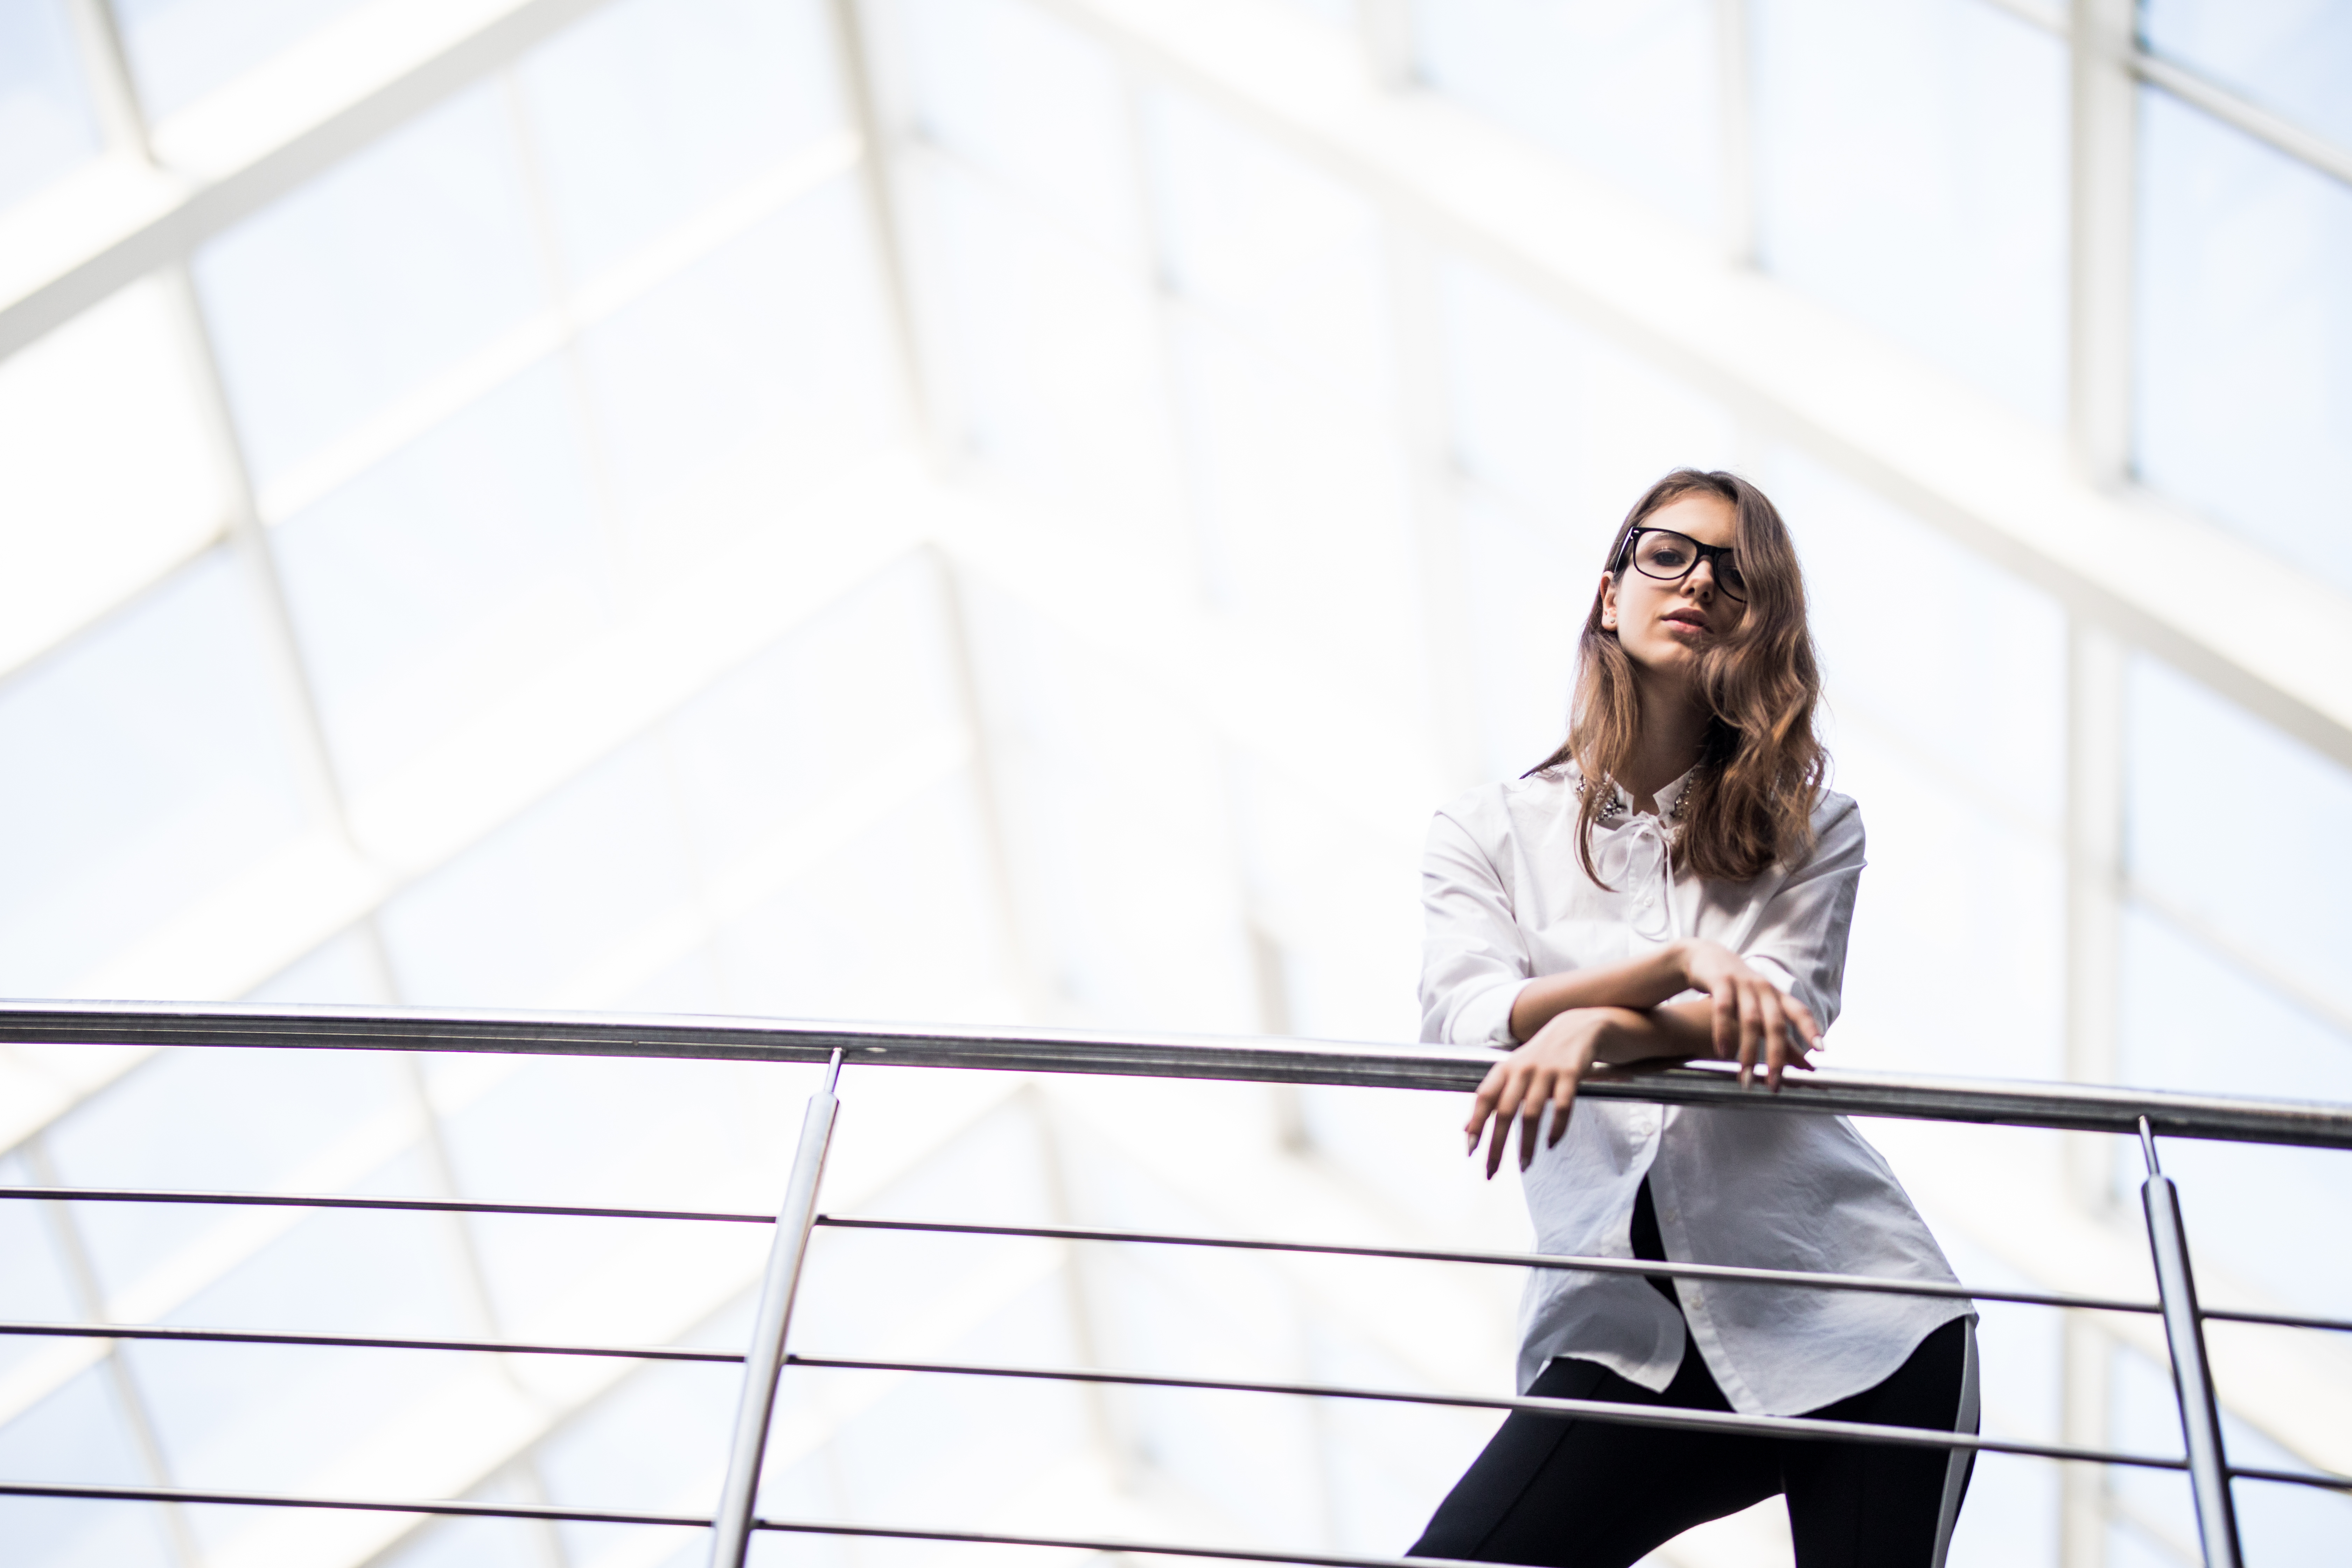
background, woman, business, fashion, person, girl, couple, coffee, office, face, lady, balcony, young, building, people, modern, manager, city, professional, businesswoman, female, lifestyle, stylish, executive, caucasian, sky, standing, asian, corporate, view, space, white, businessman, women, success, rest, pretty, entrepreneur, career, happy, outdoor, beautiful, relax, employee, hair, job, model, horizon, 30, break, street fashion, beauty, footwear, photography, design, leg, photo shoot, shoe, style, long hair, pattern, performance, shorts, sportswear, tights